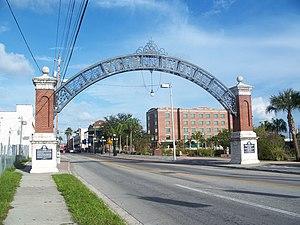
Les National Historic Landmarks de Floride sont les sites historiques d'intérêt national de l'État de Floride au sud-est des États-Unis.